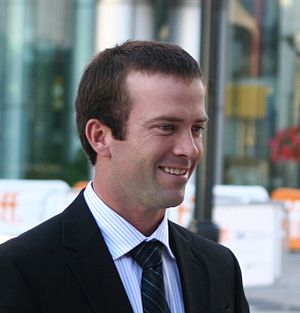
Lucas Black
Lucas Black ved Toronto Film Festival, 2009
Lucas York Black er en amerikansk film- og tv-skuespiller. Han er måske mest kendt for sine roller i filmene Sling Blade, Friday Night Lights og The Fast and the Furious: Tokyo Drift.